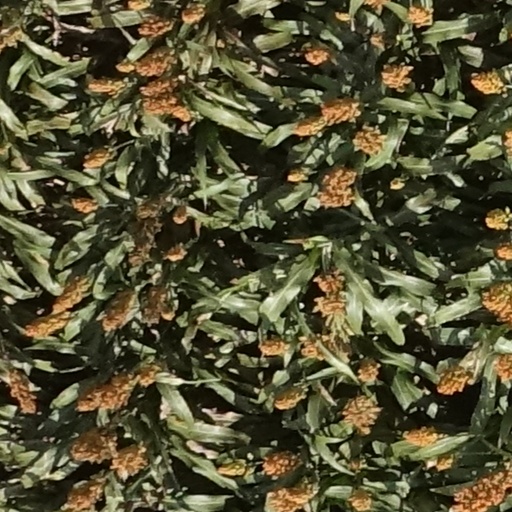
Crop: sorghum